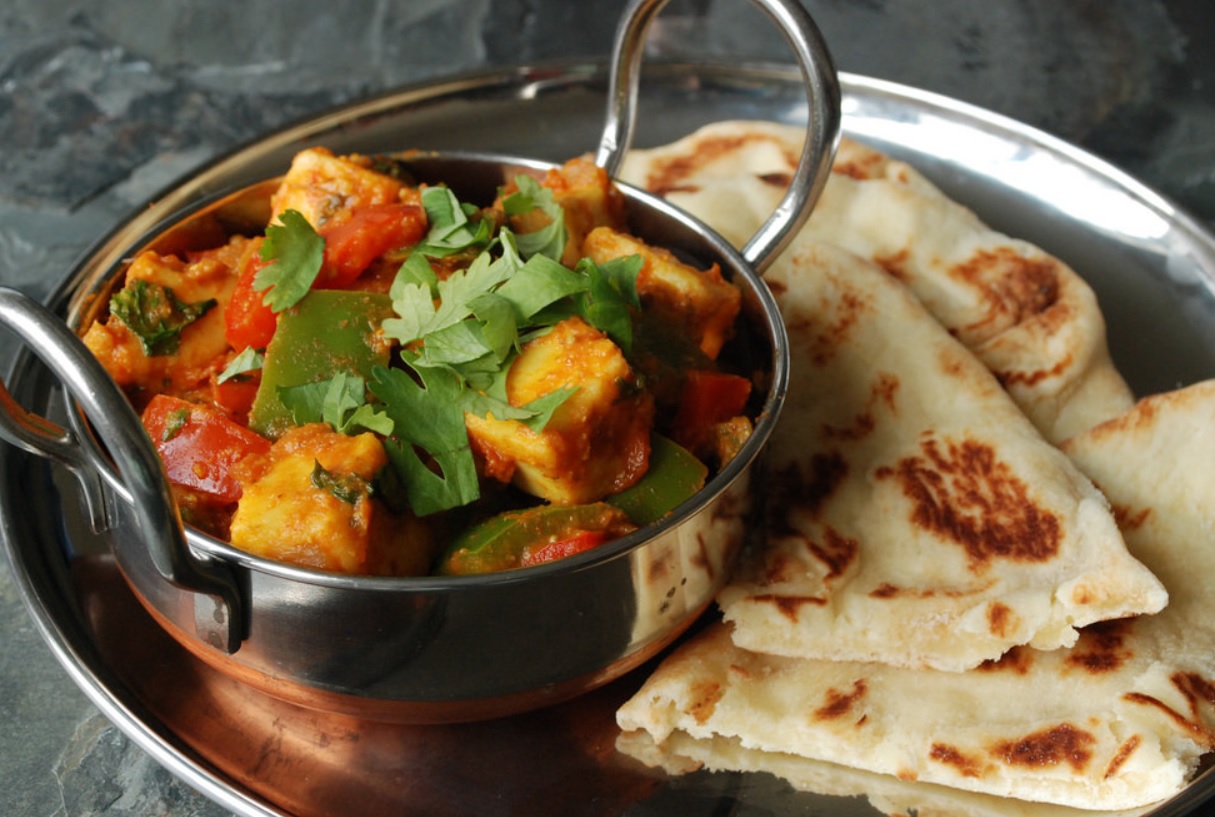
Dish: kadai_paneer